Olive baboon

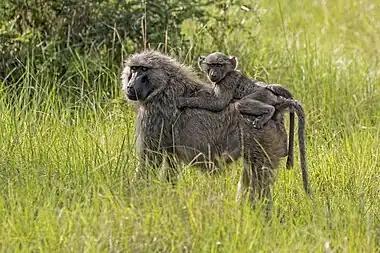
Female with baby in Queen Elizabeth National Park, Uganda

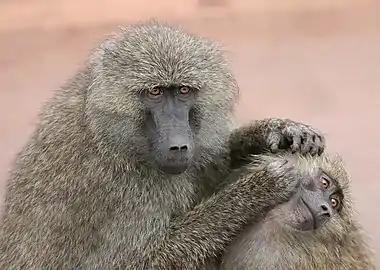
Adult grooming young in the Ngorongoro Conservation Area

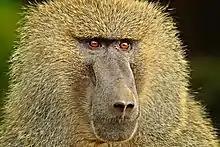
Face of an olive baboon

Females are sexually mature at seven to eight years old, and males at seven to 10 years. The beginning of a female's ovulation is a signal to the males that she is ready to mate. During ovulation, the skin of the female's anogenital area swells and turns a bright red/pink. The swelling makes it difficult to move and increases the female's chance of microbial or parasitic infection. Females with more swollen anogenital areas reproduce while younger, produce more offspring per year, and those offspring have a better chance of surviving. These females also attract more males, and are more likely to cause aggressive fights between them. Olive baboons tend to mate promiscuously. A male forms a mating consortship with an estrous female, staying close to and copulating with her. Males guard their partner against any other male trying to mate with her. Unless a female is in a multiday consortship, she often copulates with more than one male each day. Multiple copulations are not necessary for reproduction, but may function to make the actual paternity of the female's offspring ambiguous. This lack of paternal certainty could help reduce the occurrence of infanticide. Occasionally, male olive baboons monopolize a female for her entire period of probable conception. The male protects his female from being mated by other males during consortship.